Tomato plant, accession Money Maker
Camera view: vertical (180 deg); turntable rotation: 270 degrees
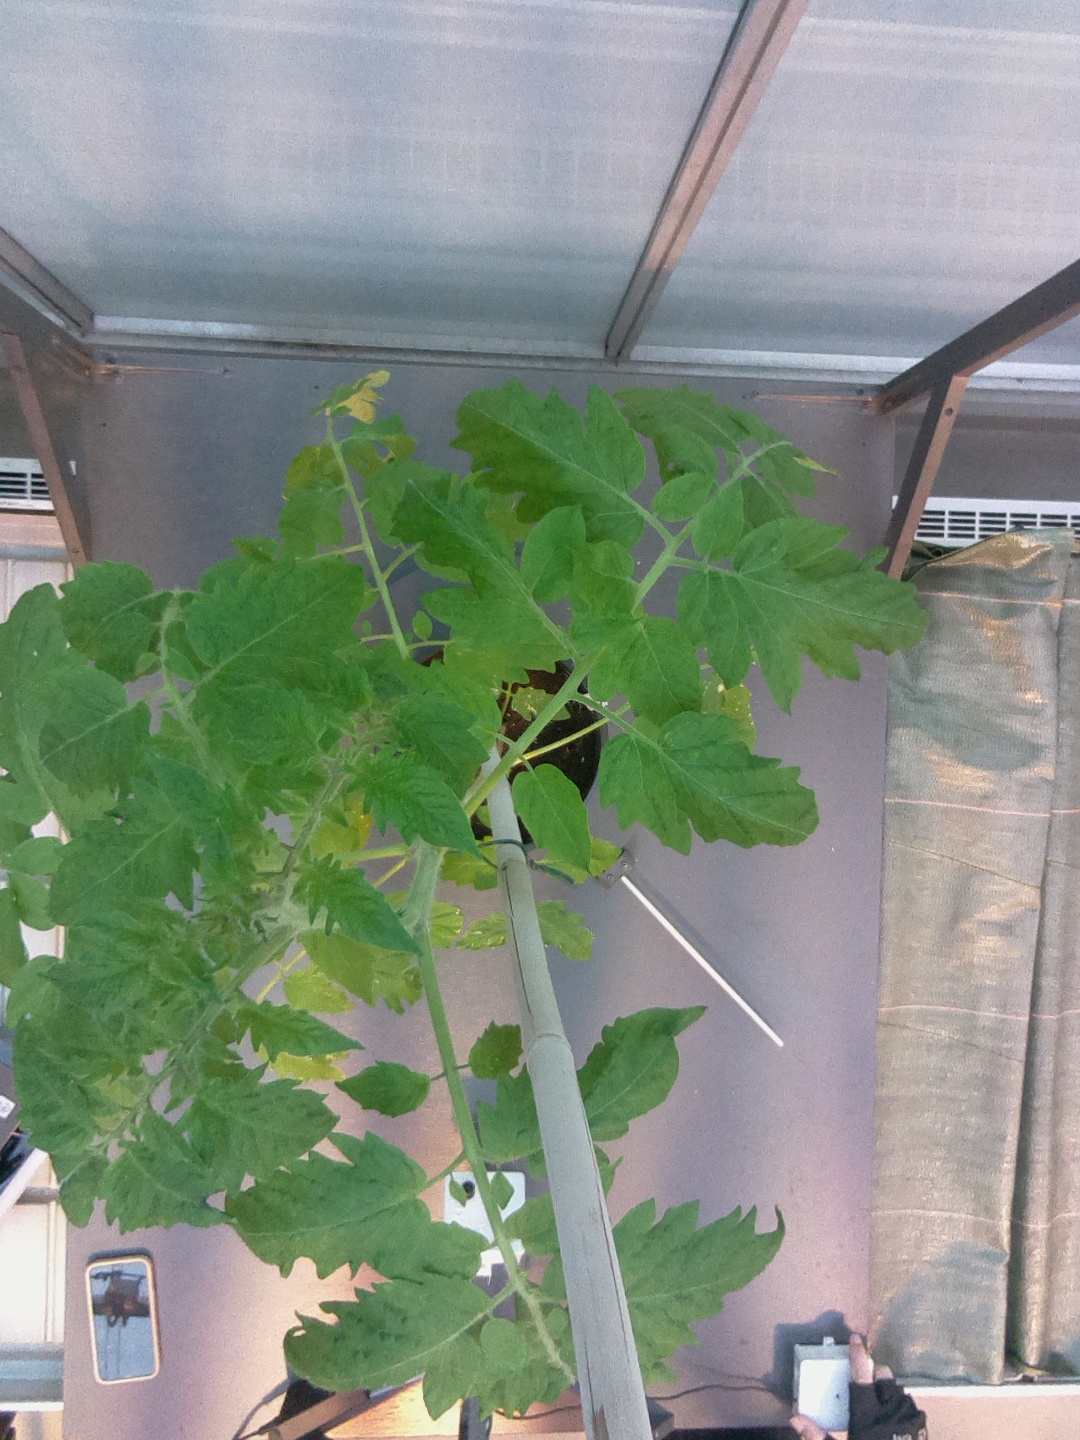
BBCH growth stage 54: 4 inflorescences visible